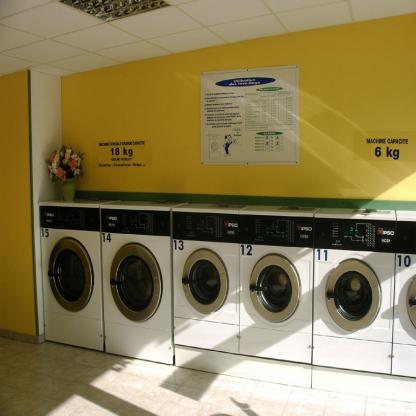
Scene: Indoor